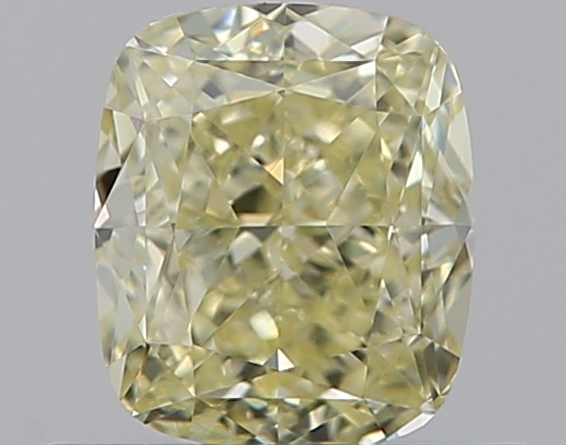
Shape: cushion
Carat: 0.58
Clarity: VVS1
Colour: Y-Z
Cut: EX
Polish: VG
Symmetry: VG
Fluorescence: F
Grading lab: GIA
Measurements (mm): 5.04 x 4.28 x 2.97